Evangelion (mecha)

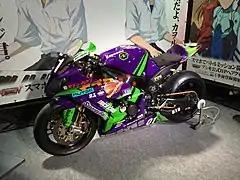
An Evangelion-themed motorcycle at the Tokyo Game Show 2014

Yamashita's mecha design was praised by John Beam of "Animation Planet" magazine and Martin Theron, a reviewer for the Anime News Network website, who stated, "The mecha designs [presented in "Neon Genesis Evangelion"] are among the most distinctive ever produced for an anime series, with sleek, lithe appearances that look monstrous, fearsome, and nimble rather than boxy and knight-like." Comic Book Resources appreciated the Eva-01, which was described as one of the most iconic mechas outside of the "Gundam" franchise. The same website listed the Eva-13 among the top ten mechas of the 2010s. For Hajime Isayama, author of "Attack on Titan", the design of the mechas is "cool in a way unlike anything that came before it". He particularly praised how Anno directed the animation of the laser beams; according to him, the series is also "jam-packed with the joy of animated expression". Manga author Katsuhiro Otomo made similar statements.